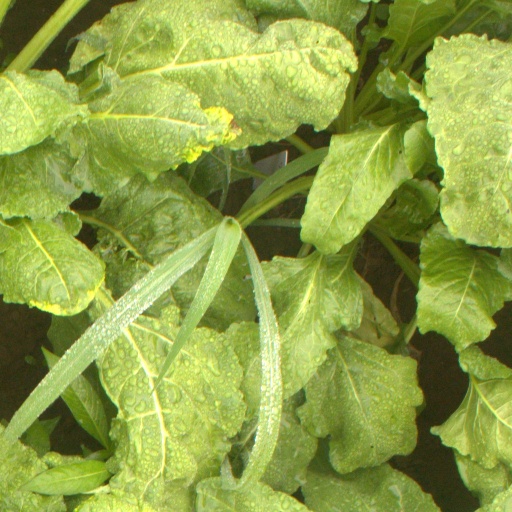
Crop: sugar beet